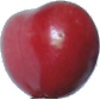
Label: Cherry 2